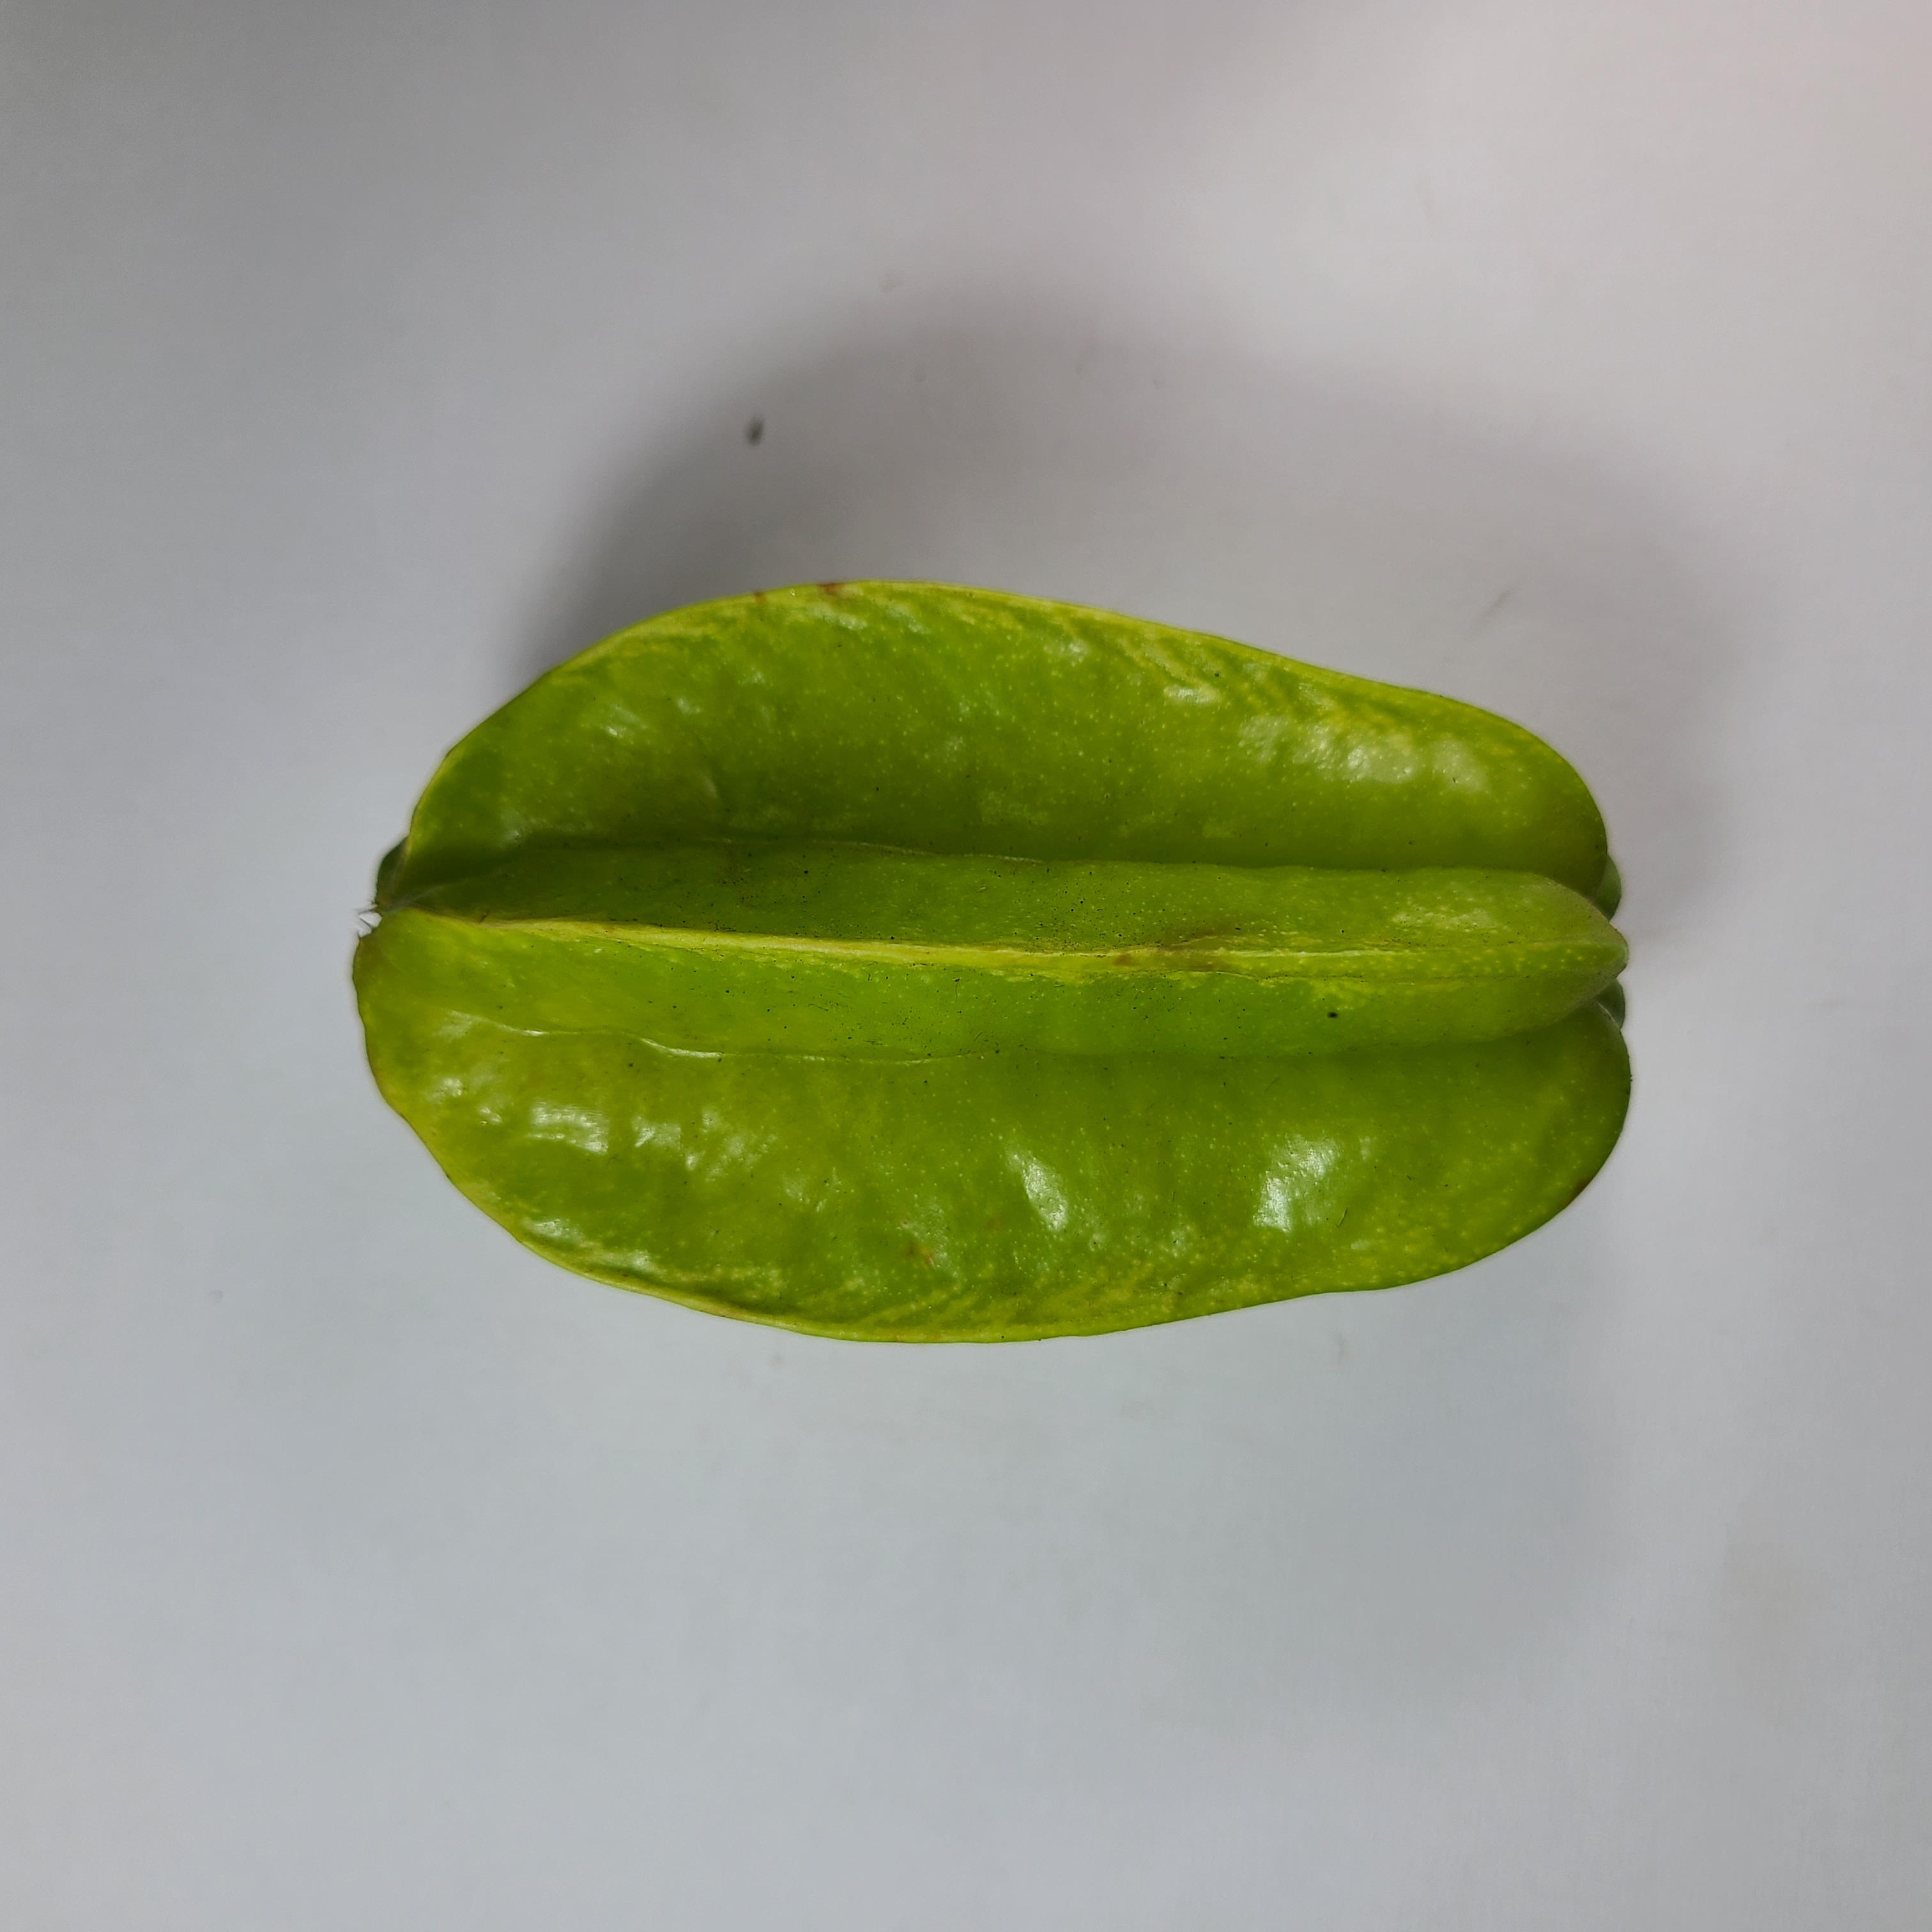
Label: Healthy Fruits